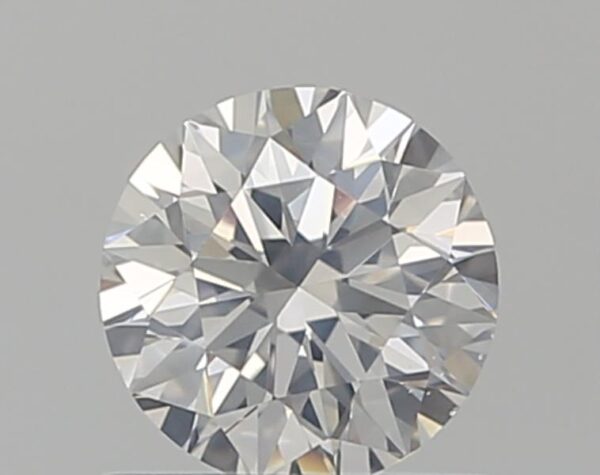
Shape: round
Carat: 0.6
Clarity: I1
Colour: F
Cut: EX
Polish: EX
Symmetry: VG
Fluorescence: N
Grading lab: GIA
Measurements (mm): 5.33 x 5.39 x 3.39